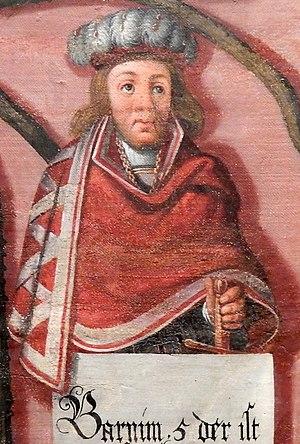
Barnim V de Poméranie duc de Poméranie